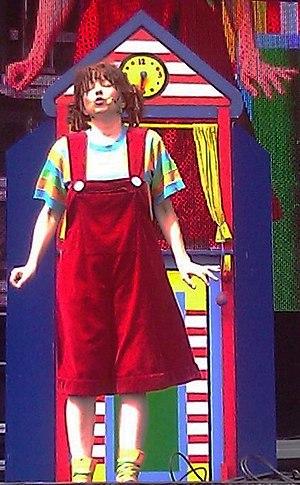
Ma photo de Shilvi à Montréal, Québec, Canada dans la site du CUSM.
Shilvi est un personnage pour enfants créé en 2001 par Sylvie Dumontier.